Louis Rosenblum

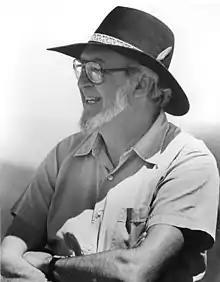
Louis Rosenblum at dedication of solar energy installation on the Tohono O'odham Indian Reservation, Schuchuli, Arizona, 16 December 1978

From 1952 to 1981, Rosenblum worked for the NASA Lewis Research Center, Cleveland, Ohio, as research scientist and technical manager in fields of high energy fuels for jet aircraft, high temperature materials, liquid metal corrosion, environmental monitoring systems, and solar photovoltaic and electrochemical energy systems. During the 1960s he served as Chief of the Liquid Metals Branch. During that time he led a "Fair Housing Drive" to fight discrimination against African American employees who were unable to buy or rent property in proximity to their work at NASA. In 1969 Rosenblum was appointed Chief of the Direct Energy Conversion Division responsible for research and development activities in thermionics, photovoltaics and electrochemistry. At NASA he co-invented a portable electronic beam welder. In 1977 he was appointed Chief of the Solar and Electrochemistry Division responsible for 1) research and development of space related photovoltaics and energy storage and 2) U.S. and international demonstration projects for terrestrial application of photovoltaic and electrochemical storage systems. Under Rosenblum the first nickel-zinc battery suitable for a commercial electric cars was developed in 1978. The photovoltaic demonstration work was deployed in remote villages in the US and across the globe. He was appointed to the Federal Senior Executive Service in 1979 and retired from NASA in 1981. From 1982-1988, Rosenblum worked as a private consultant in photovoltaic and renewable energy systems for several U.S. and international clients, including the University of Michigan, the U.S. Department of Justice, the U.S. Internal Revenue Service and the United Nations Development Program.